Mehmet Emin Yurdakul

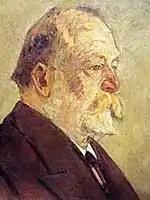
Painting of Mehmet Emin Yurdakul by Hoca Ali Rıza

He was born in Constantinople, Ottoman Empire during the late Tanzimat period on 13 May 1869. His father was Salih Reis, a fisherman, and his mother was Emine Hatun. His received his early education in Istanbul, but didn't formally graduate due to the dire financial situation within the family. He then began an internship in the Ottoman administration. He published the book "Fazilet ve Asalet" in 1891, which caused the prime minister to appoint him to work in his office as the director of documentation.